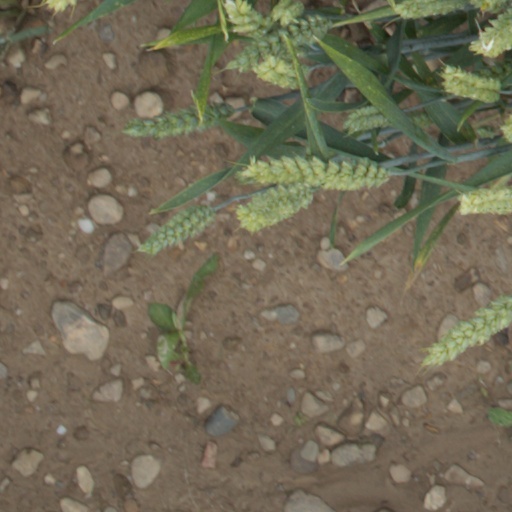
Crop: wheat